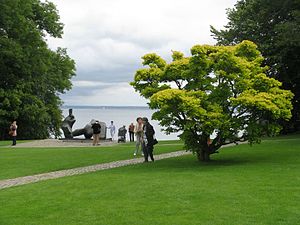
Louisiana (kunstmuseum) / Arkitektur
Fra museet og dets have er der udsigt til Øresund.
Louisiana Museum of Modern Art, tidligere Museum for moderne kunst er et dansk museum for moderne kunst, der er beliggende i Humlebæk i Fredensborg Kommune i Nordsjælland. Museet blev indviet 14. august 1958 og er med sine omkring 600.000 årlige besøgende et af Danmarks mest besøgte museer og blandt de ti mest besøge turistattraktioner. Louisiana er en samling af nutidskunst, men også et samspil mellem kunst, arkitektur og landskab.